Woodkid

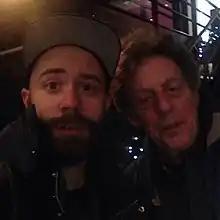
Woodkid and Philip Glass after their conference about New York Minimalism at the Opera de Saint Etienne in 2014

On 15 December 2012, Lemoine announced he was beginning recording of his debut album, to be named "The Golden Age". It was released on 18 March 2013 through independent label, Green United Music. Lemoine released the official album cover through a video he created himself on 14 December 2012 and released the album's corresponding track listing one week later on 21 December on his official Facebook page.